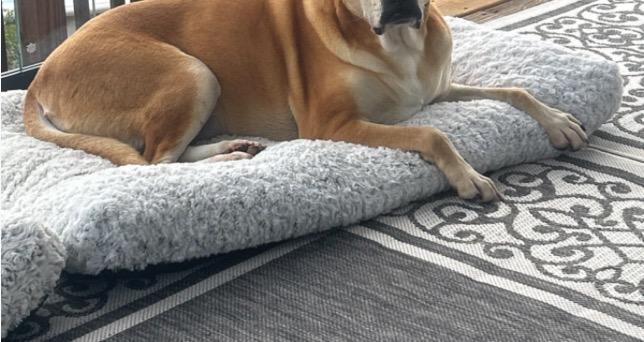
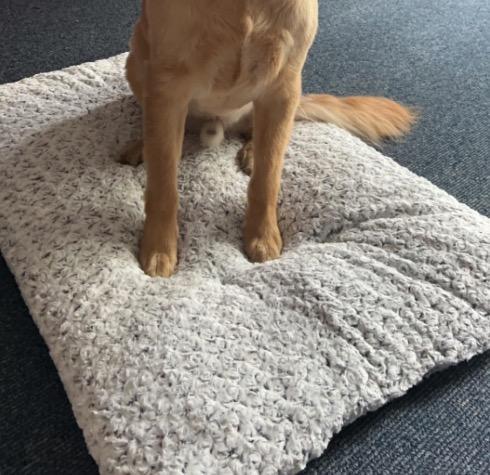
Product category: misc
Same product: yes